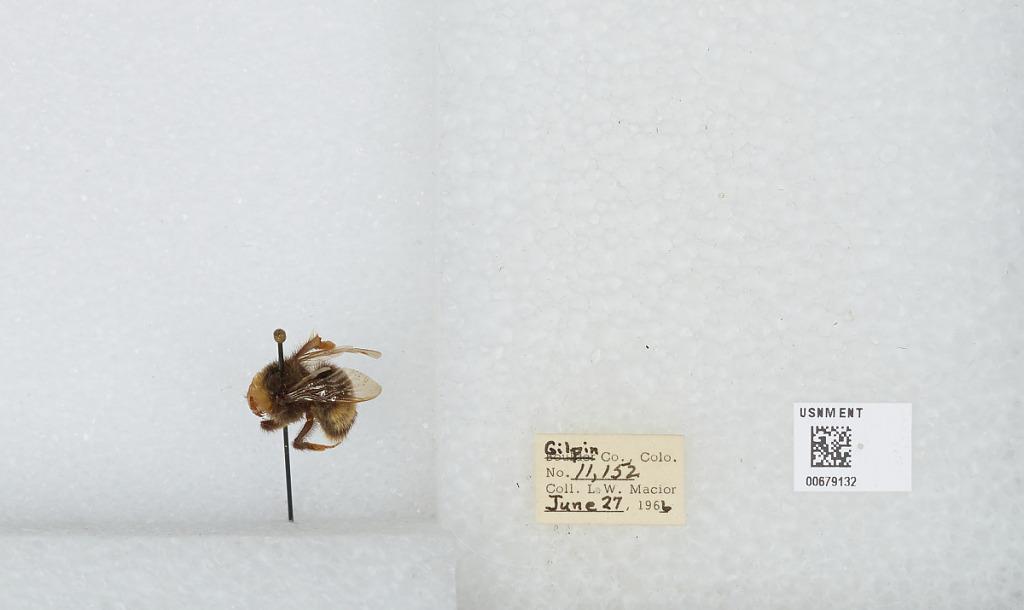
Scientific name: Bombus (Bombus) occidentalis Greene
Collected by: L. Macior
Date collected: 1966-6-27
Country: United States
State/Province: Colorado
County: Gilpin
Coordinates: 39.8908, -105.508